Longdon-on-Tern

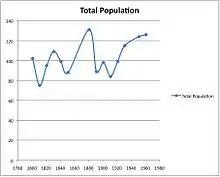
Longdon-Upon-Tern total population

There have been no population figures for Longdon-Upon-Tern since 1961 as the census data from Longdon-Upon-Tern is now included with the Rodington Civil Parish. In 2001 the population for Rodington Civil Parish was 869.